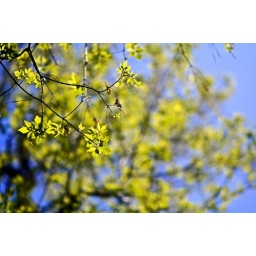
I just love standing under trees and looking up. Especially when the sun is hitting them.